Party

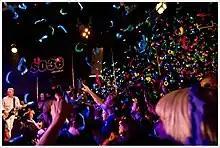
A dance party supported by a live band (SO36, Berlin)

Formal receptions are parties that are designed to receive a large number of guests, often at prestigious venues such as Buckingham Palace, the White House, or Government Houses of the British Empire and Commonwealth. The hosts and any guests of honor form a receiving line in order of precedence near the entrance. Each guest is announced to the host who greets each one in turn as he or she arrives. Each guest properly speaks little more than his name (if necessary) and a conventional greeting or congratulation to each person in the receiving line. In this way, the line of guests progresses steadily without unnecessary delay. After formally receiving each guest in this fashion, the hosts may mingle with the guests.